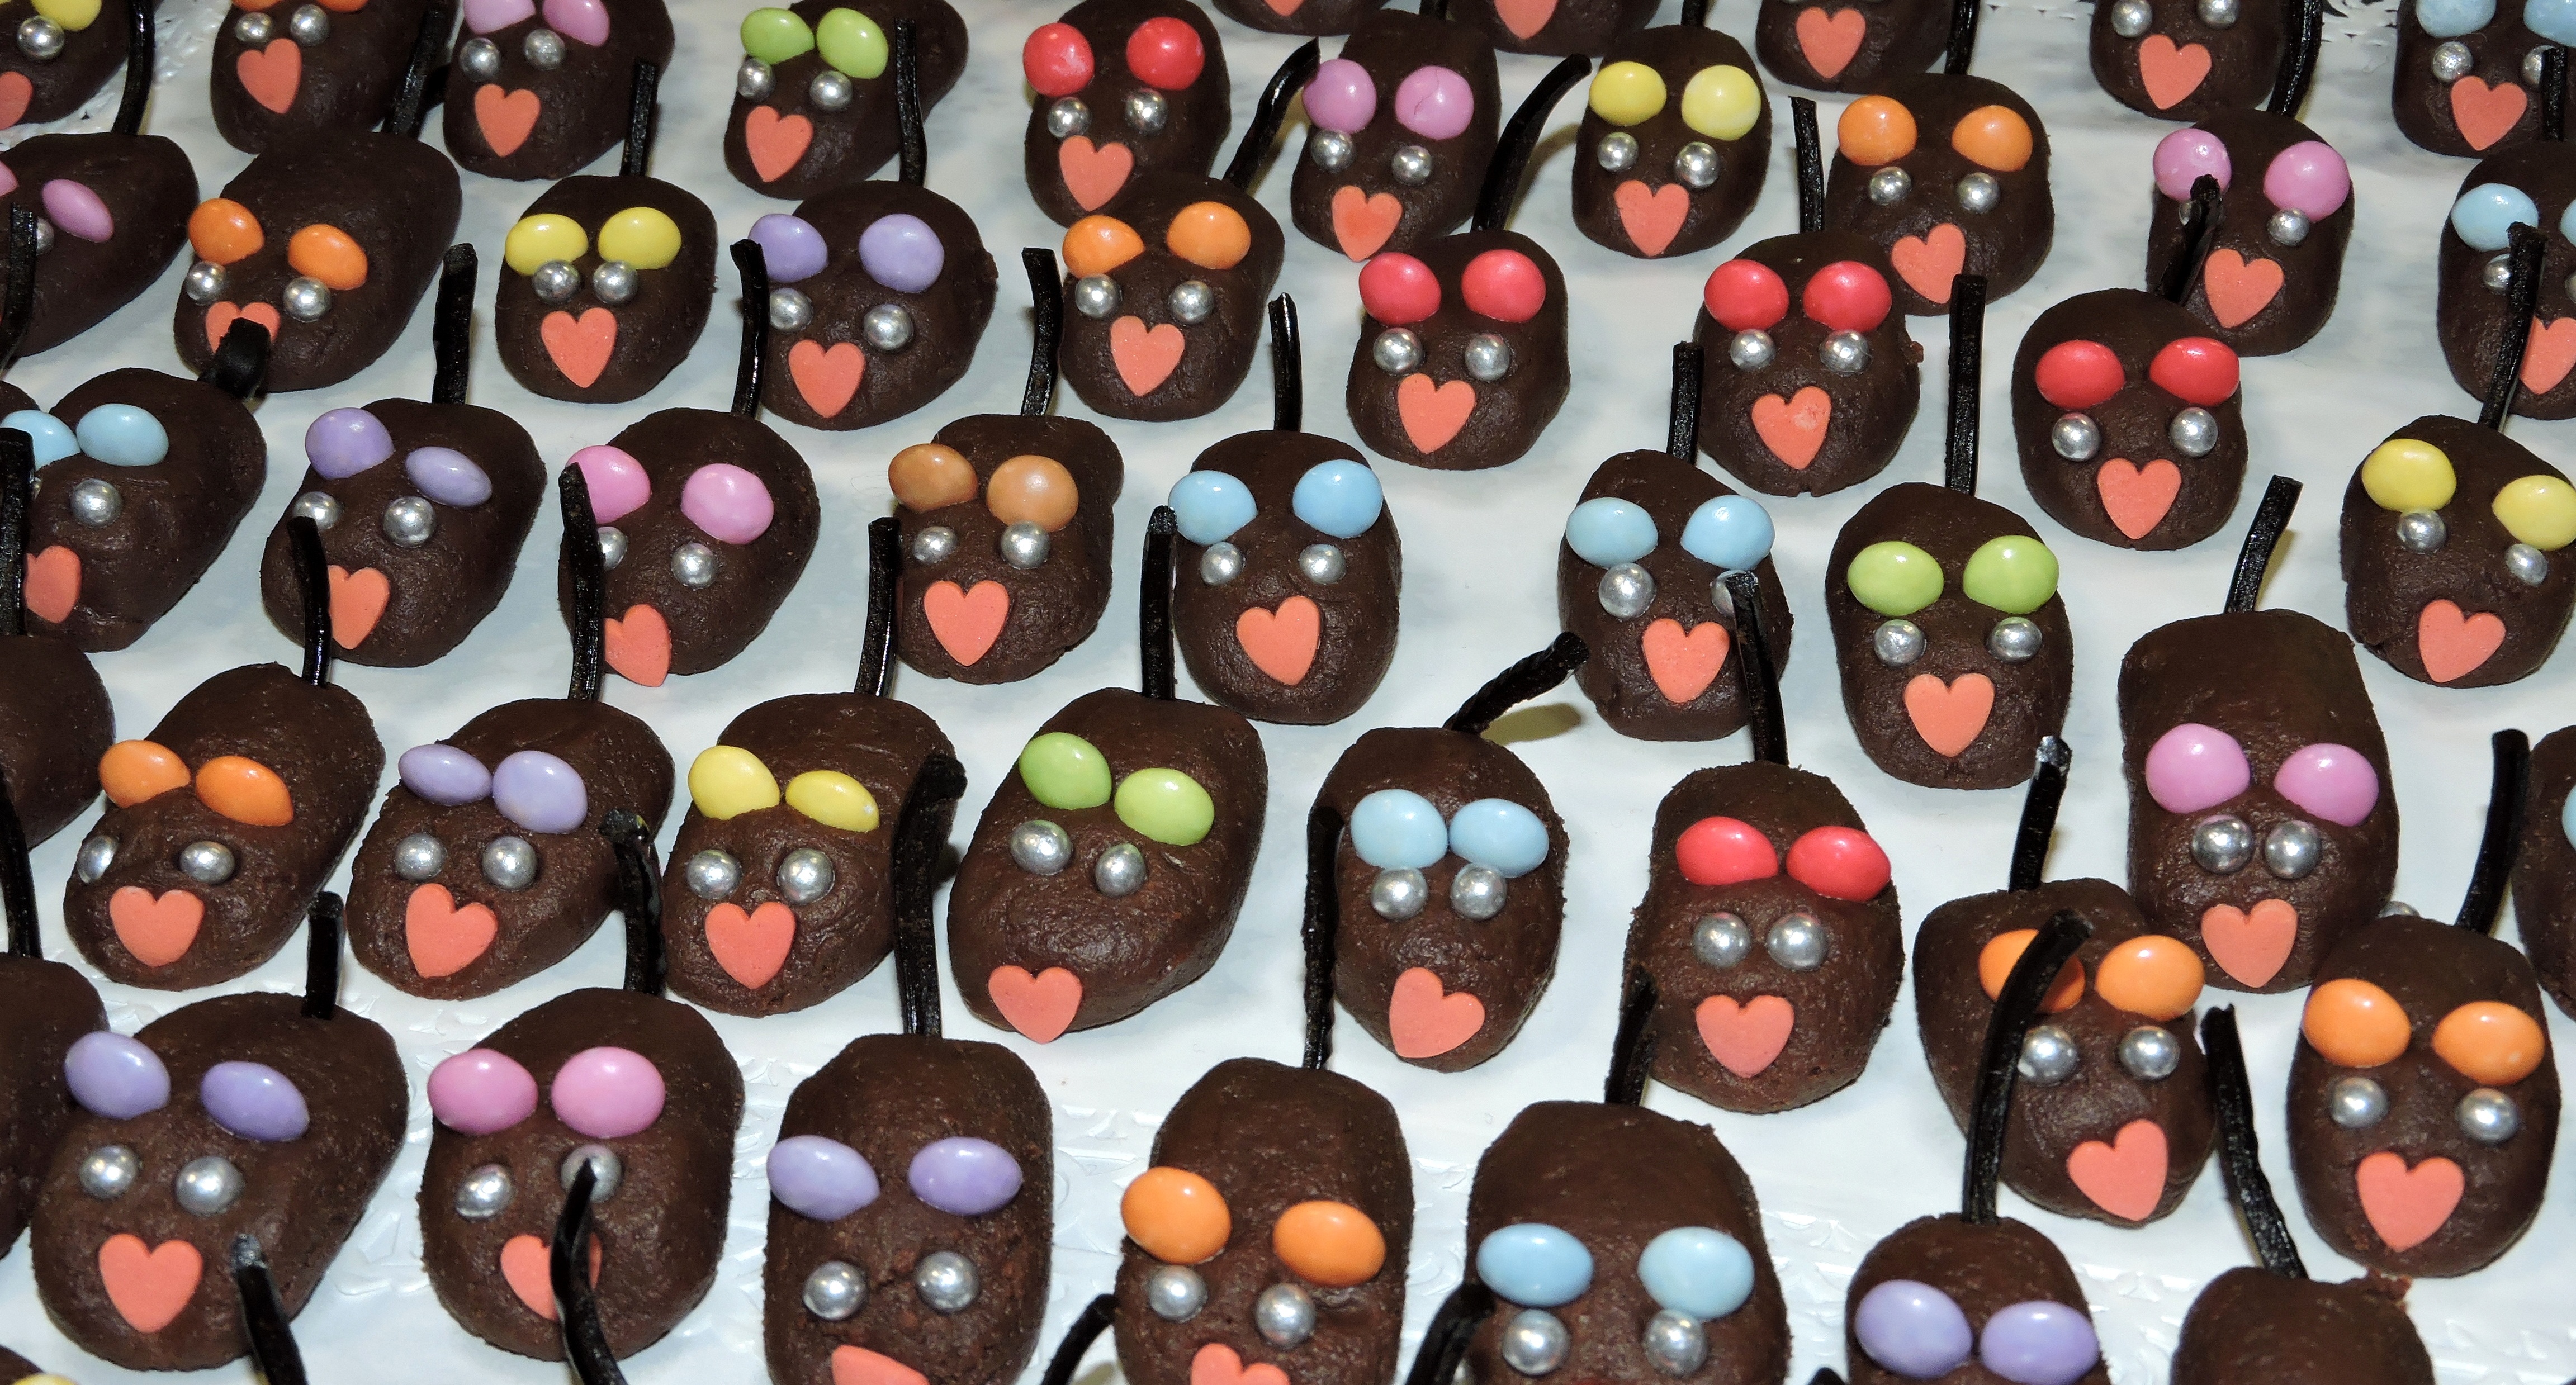
sweet, mouse, food, colorful, chocolate, dessert, eat, cake, confetti, tail, foods, edible, licorice, alimentari